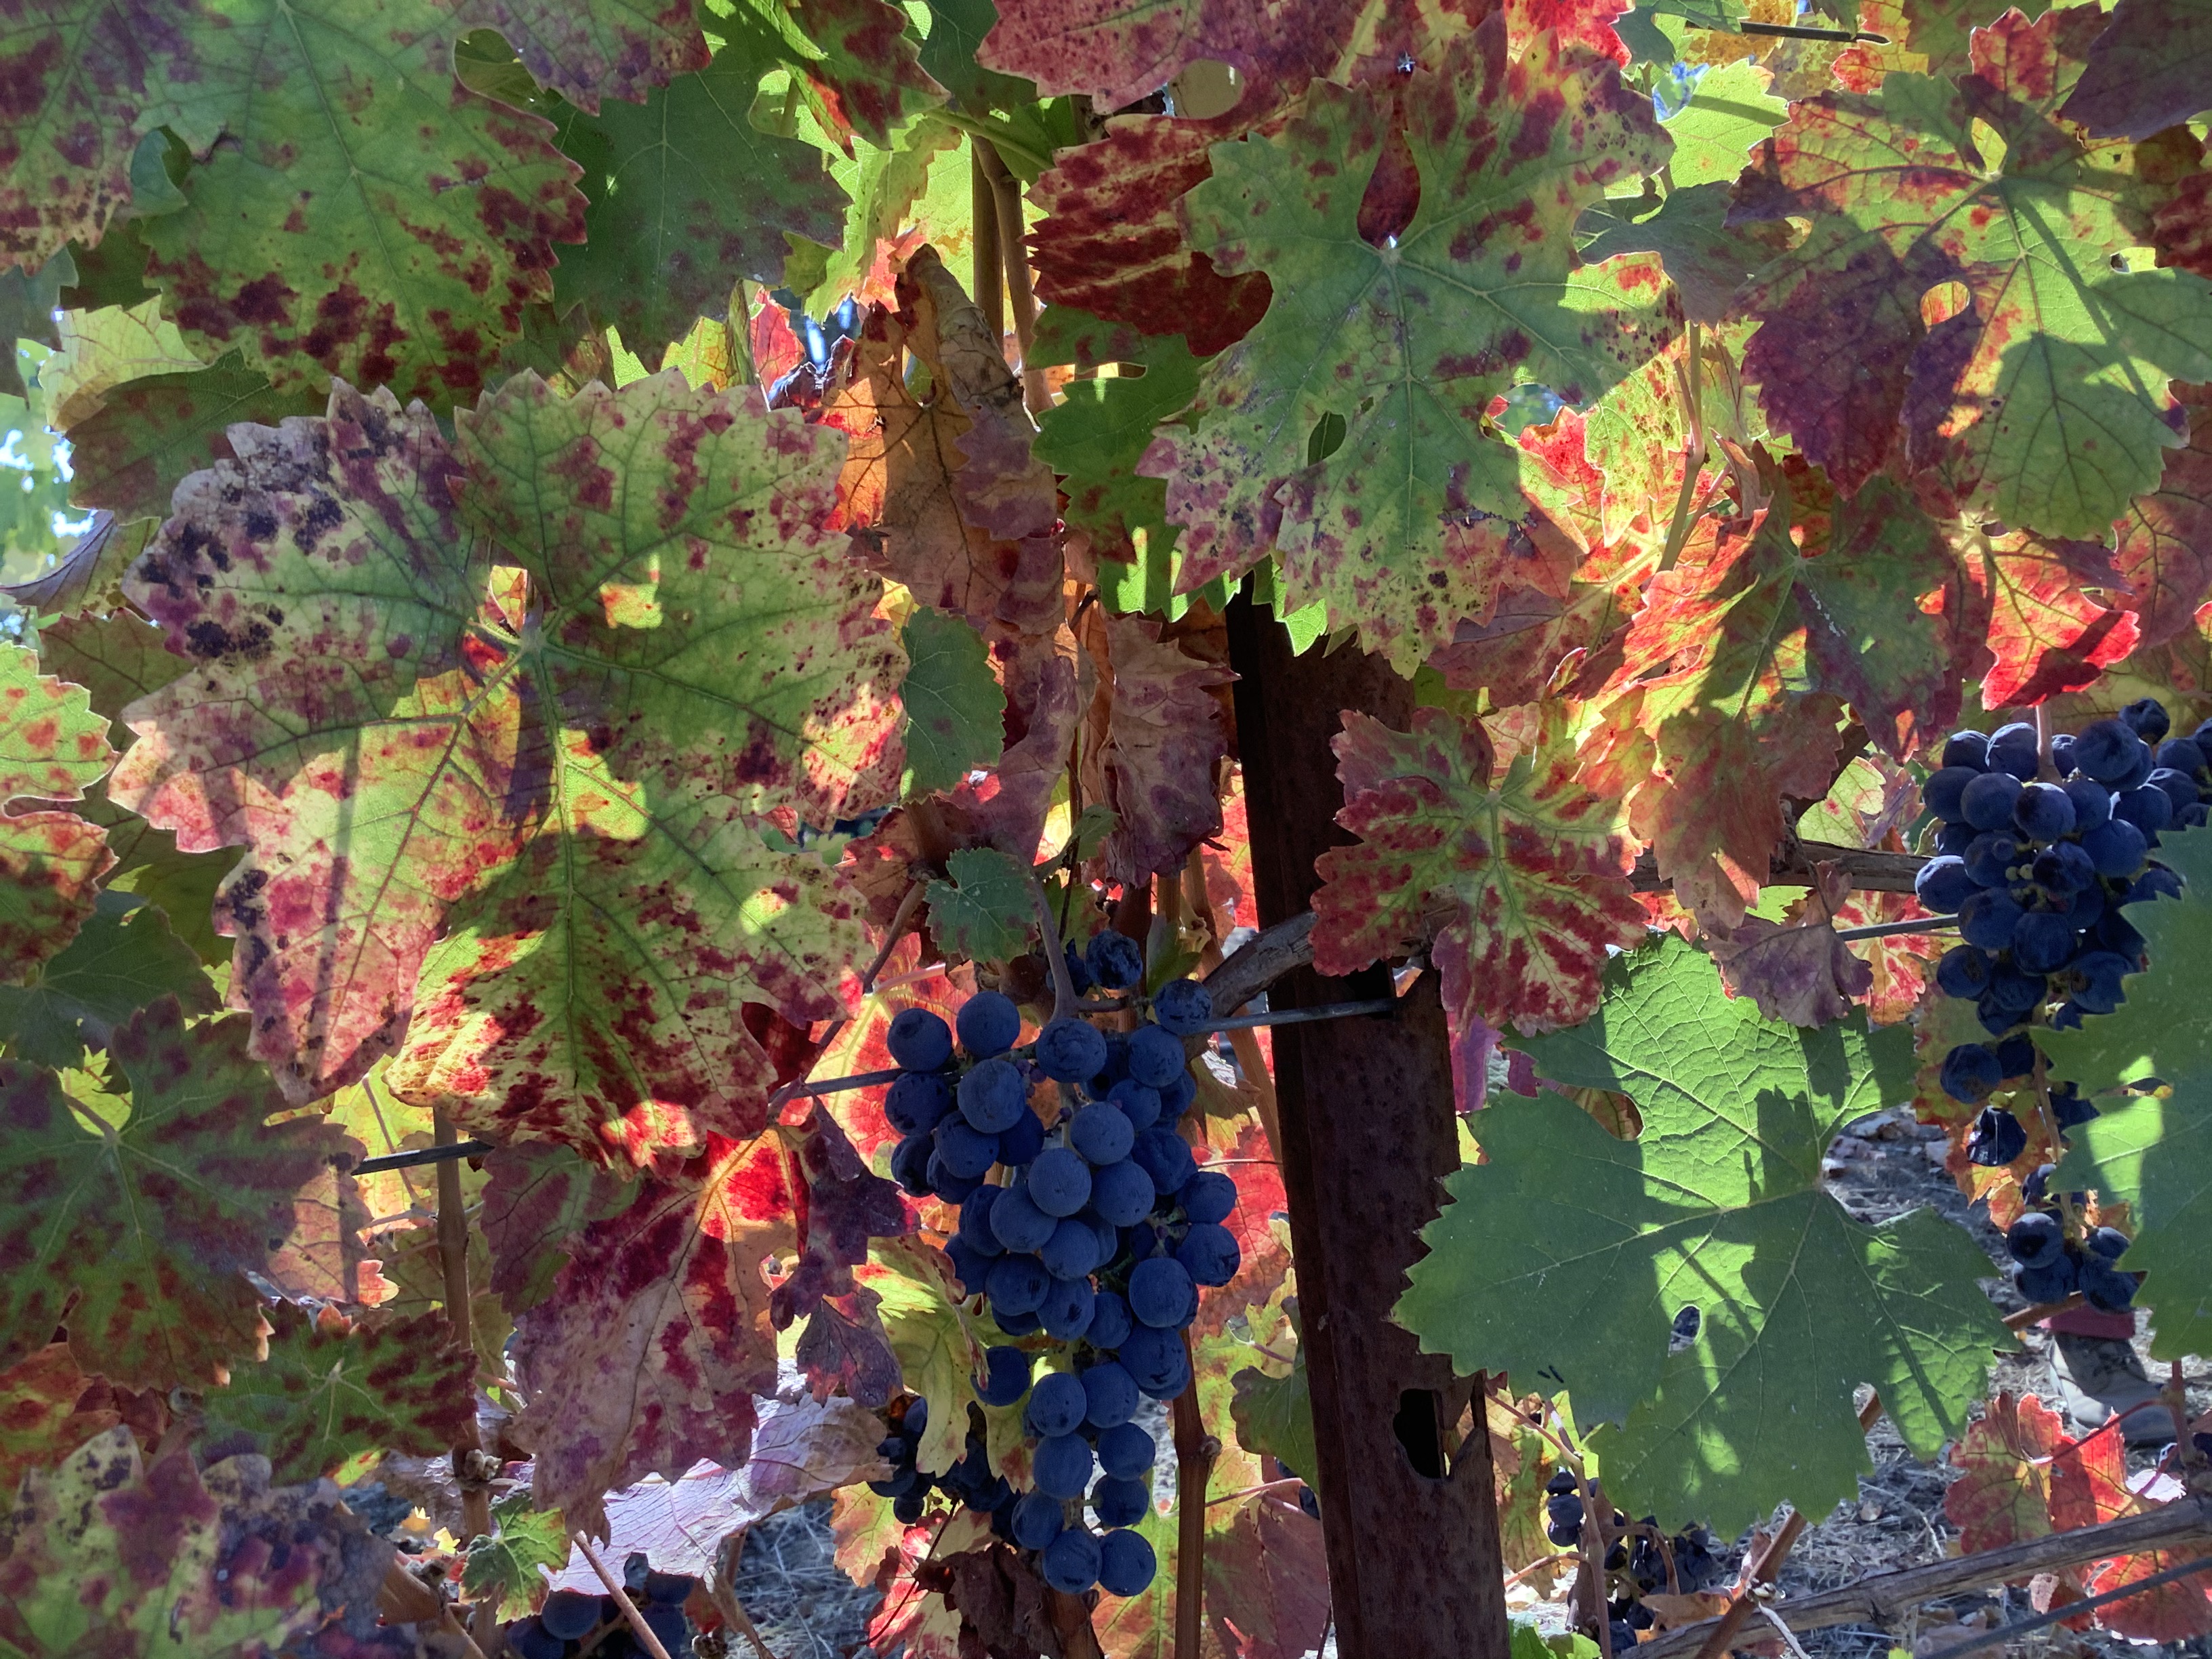
Label: Red Blotch